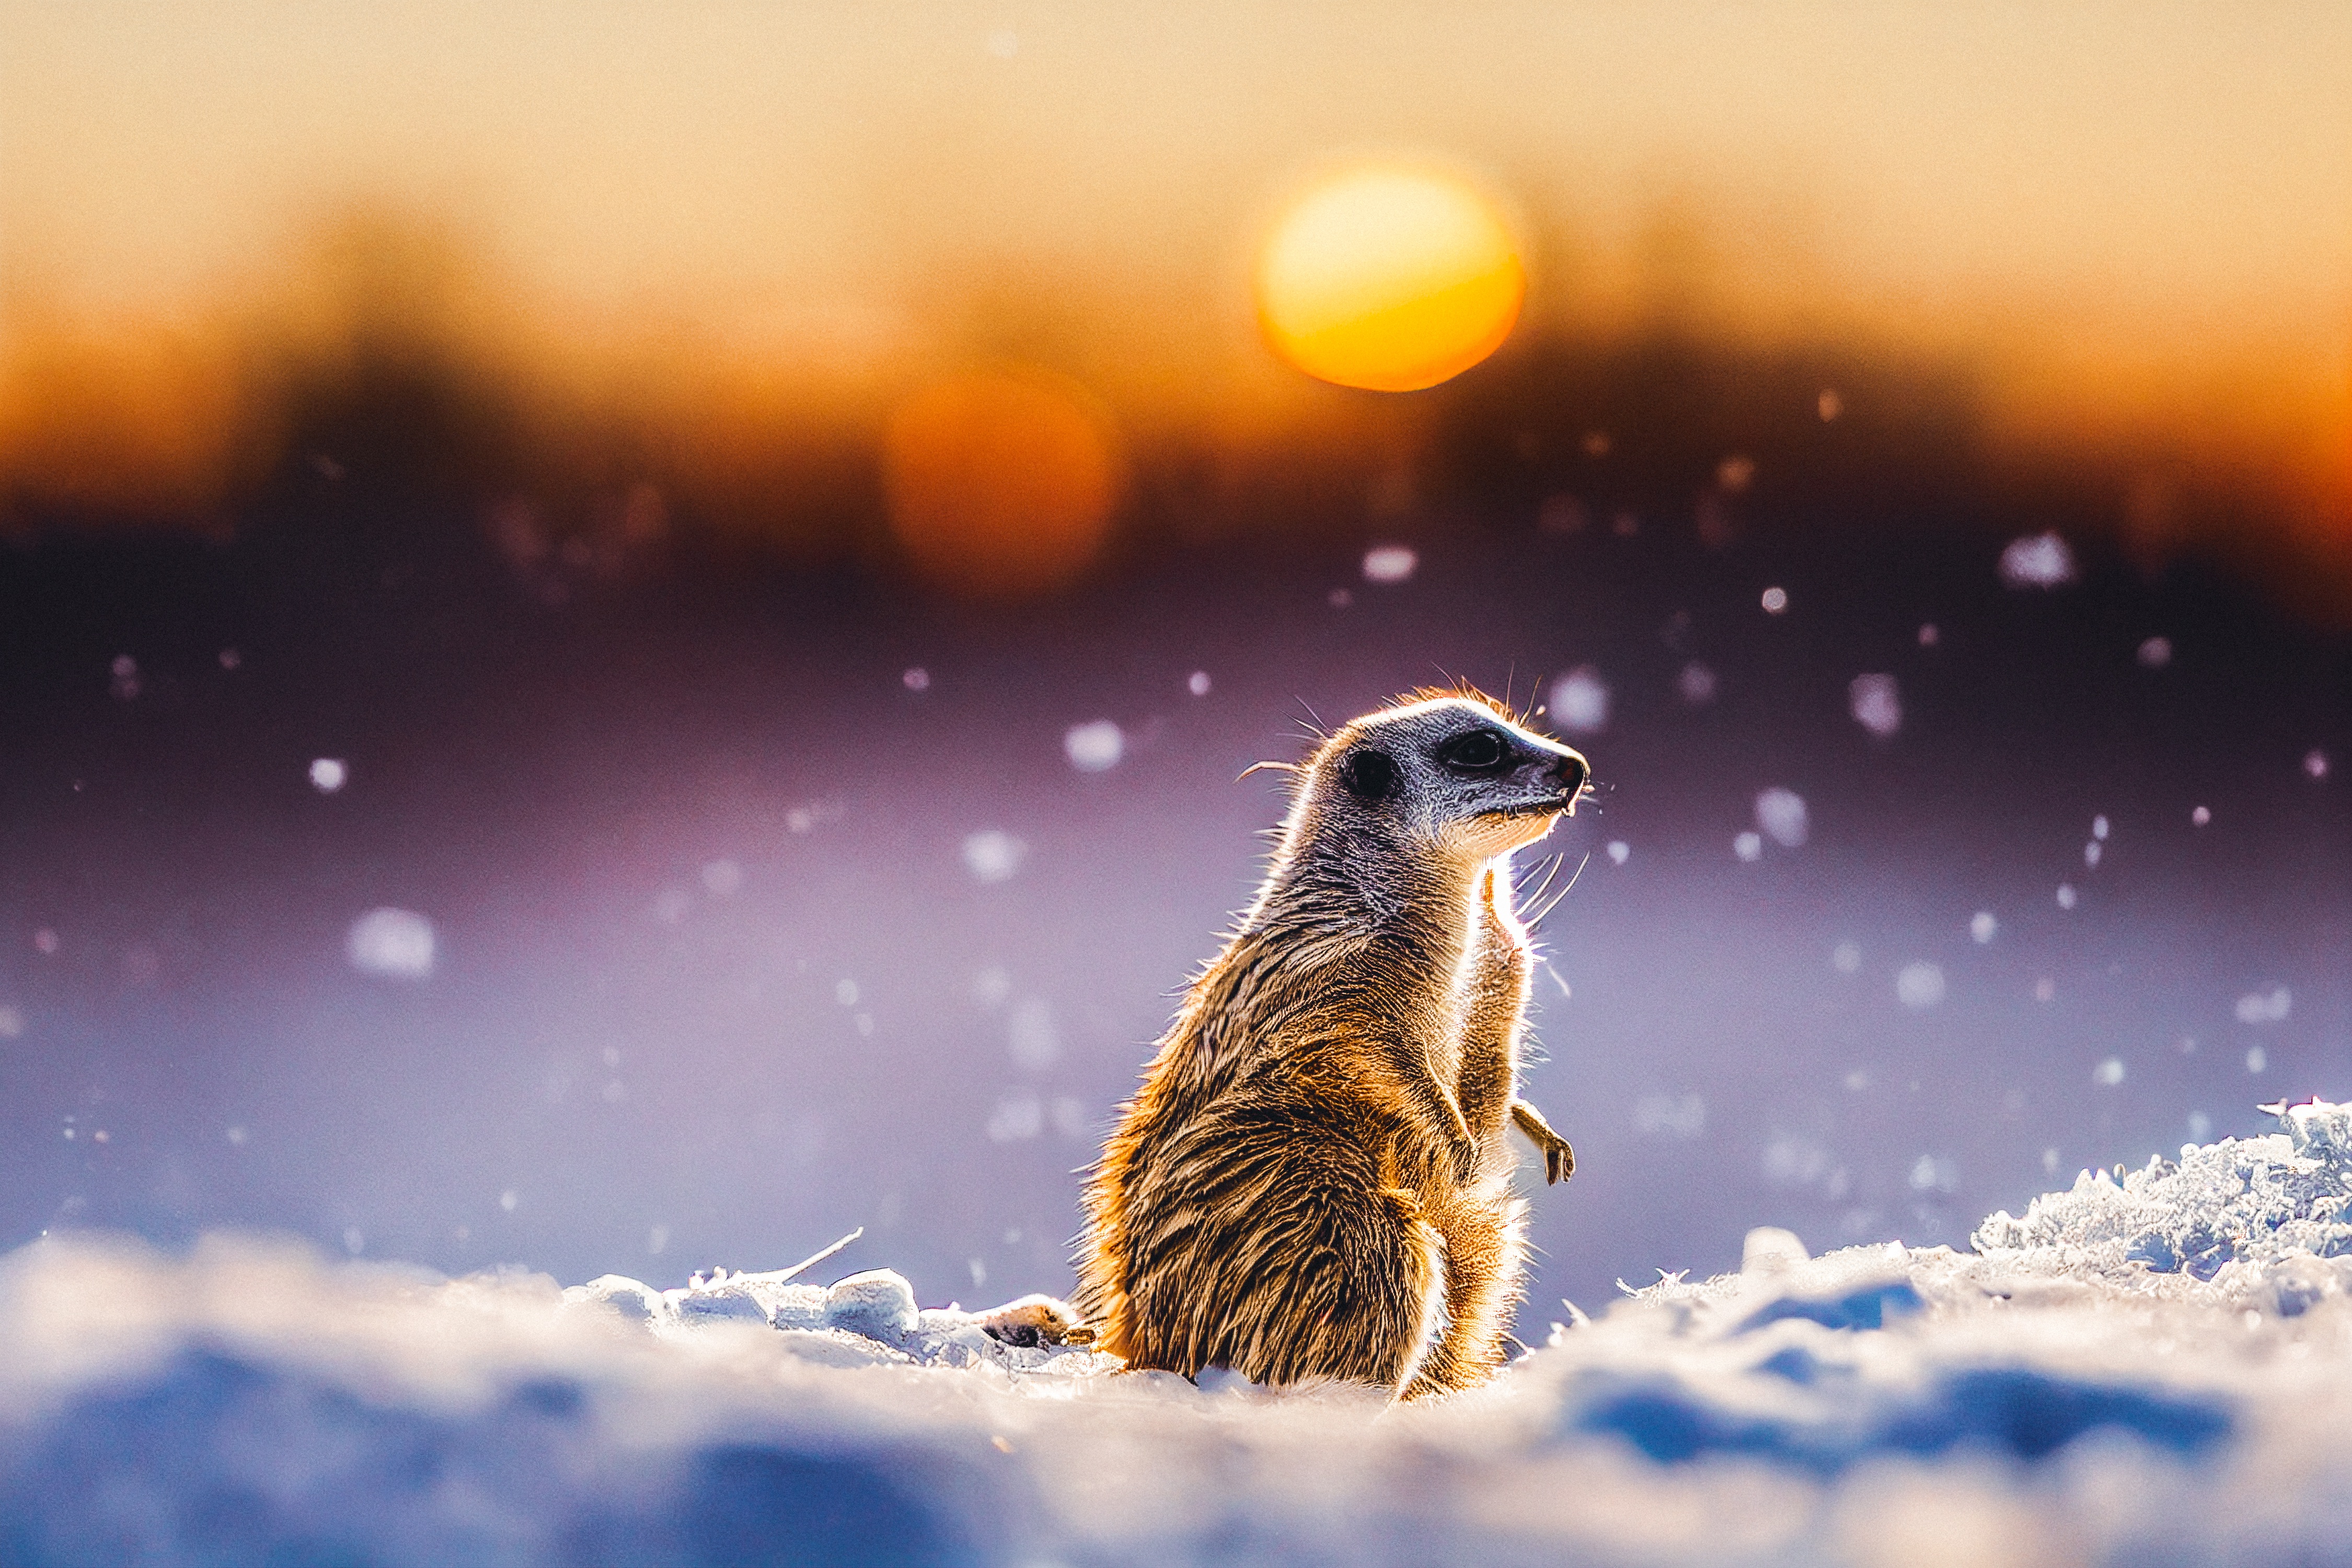
natural, snow, carnivore, plant, terrestrial animal, whiskers, People in nature, event, liquid, electric blue, winter, freezing, landscape, wildlife, fur, beak, macro photography, evening